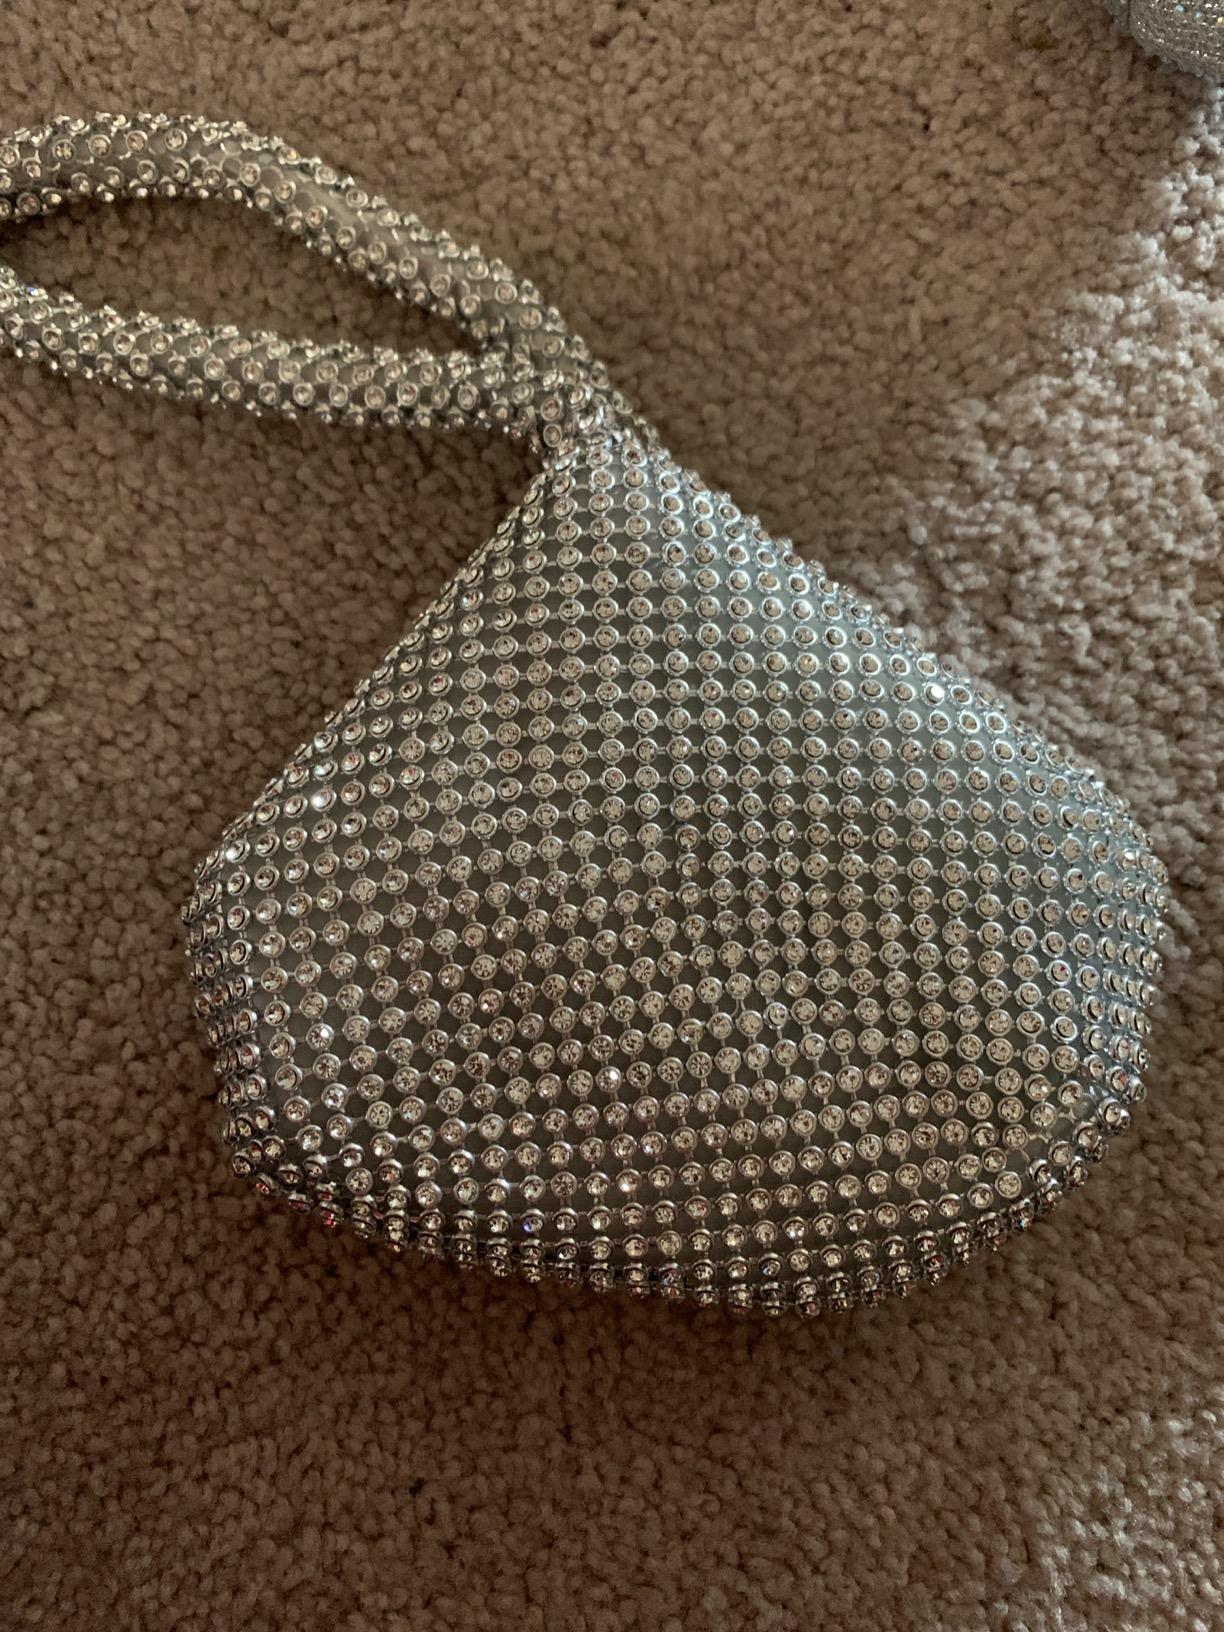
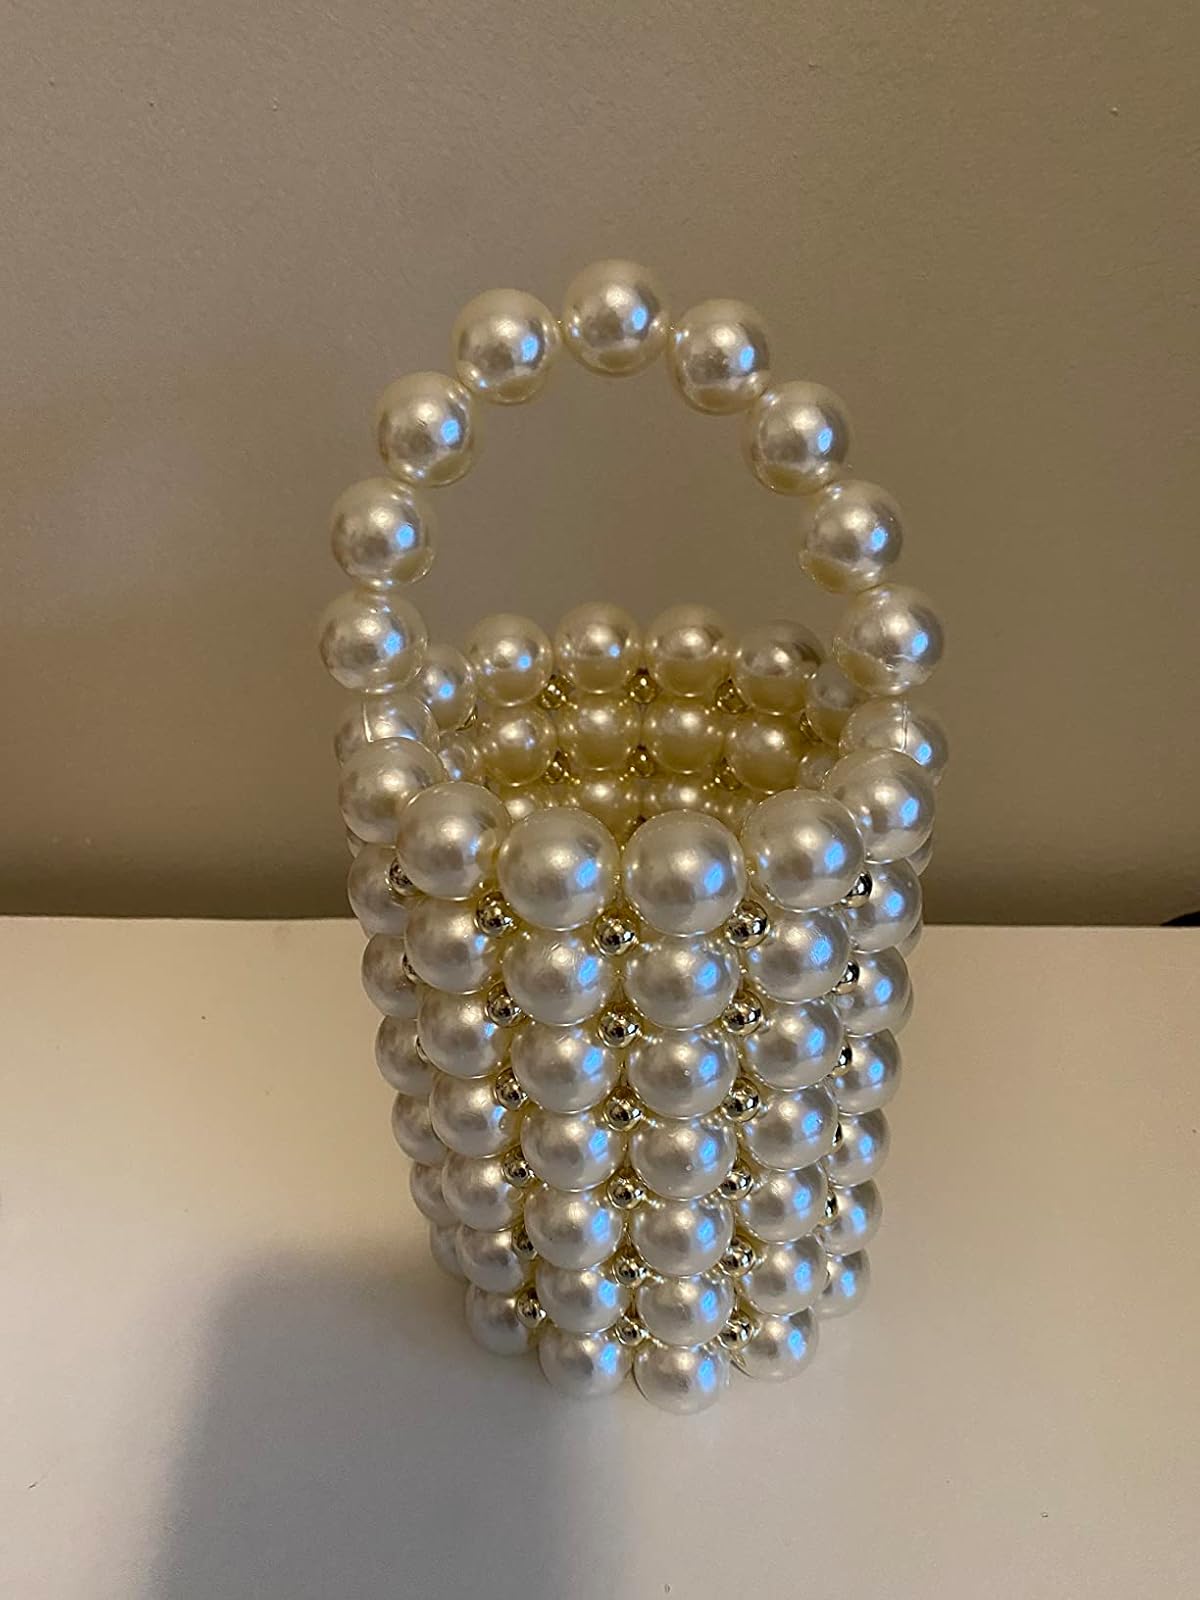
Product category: accessories_handbag
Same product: no